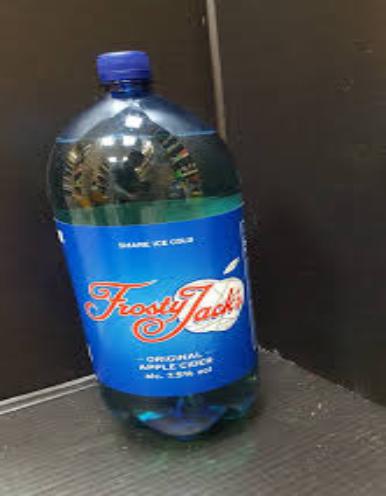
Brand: Frosty Jack Cider
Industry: Food